Conservation scientist

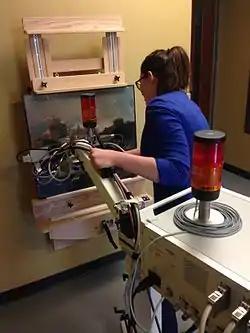
Caitlyn Phipps using micro X-ray fluorescence (XRF) Spectroscopy at the Indianapolis Museum of Art

There is much discussion and debate in the field of conservation science about the amount and type of education and training that should be required for people entering the field. Currently, there is no one set path to becoming a conservation scientist. A 2013 survey conducted by the International Center for the Study of Preservation and Restoration of Cultural Property (ICCROM) on the education and training paths for conservation scientists worldwide concluded that: